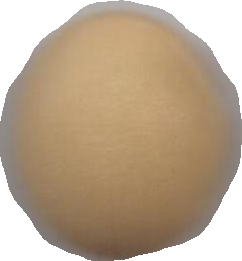
Variety: Dega